Kivistö

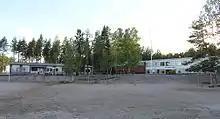
The Kivistö school

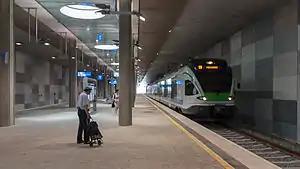
Kivistö railway station

Kivistö has its two public schools, five day care businesses, and a nursing home specializing in dementia care.